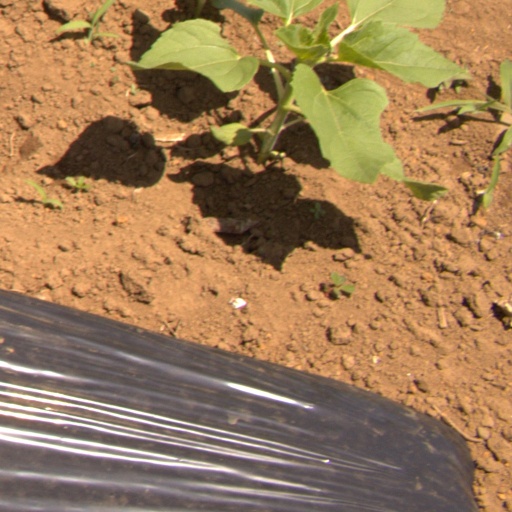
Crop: Jerusalem artichoke